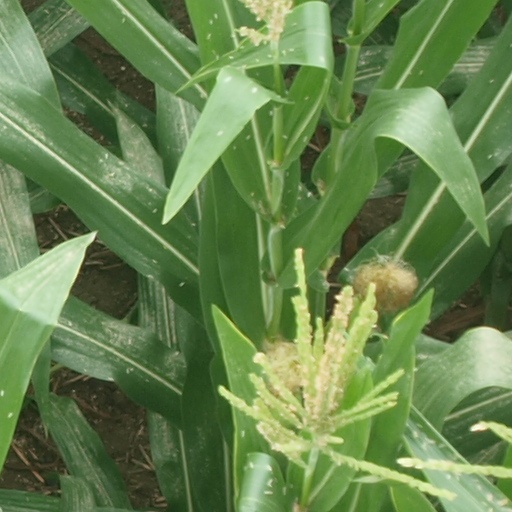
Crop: maize; corn